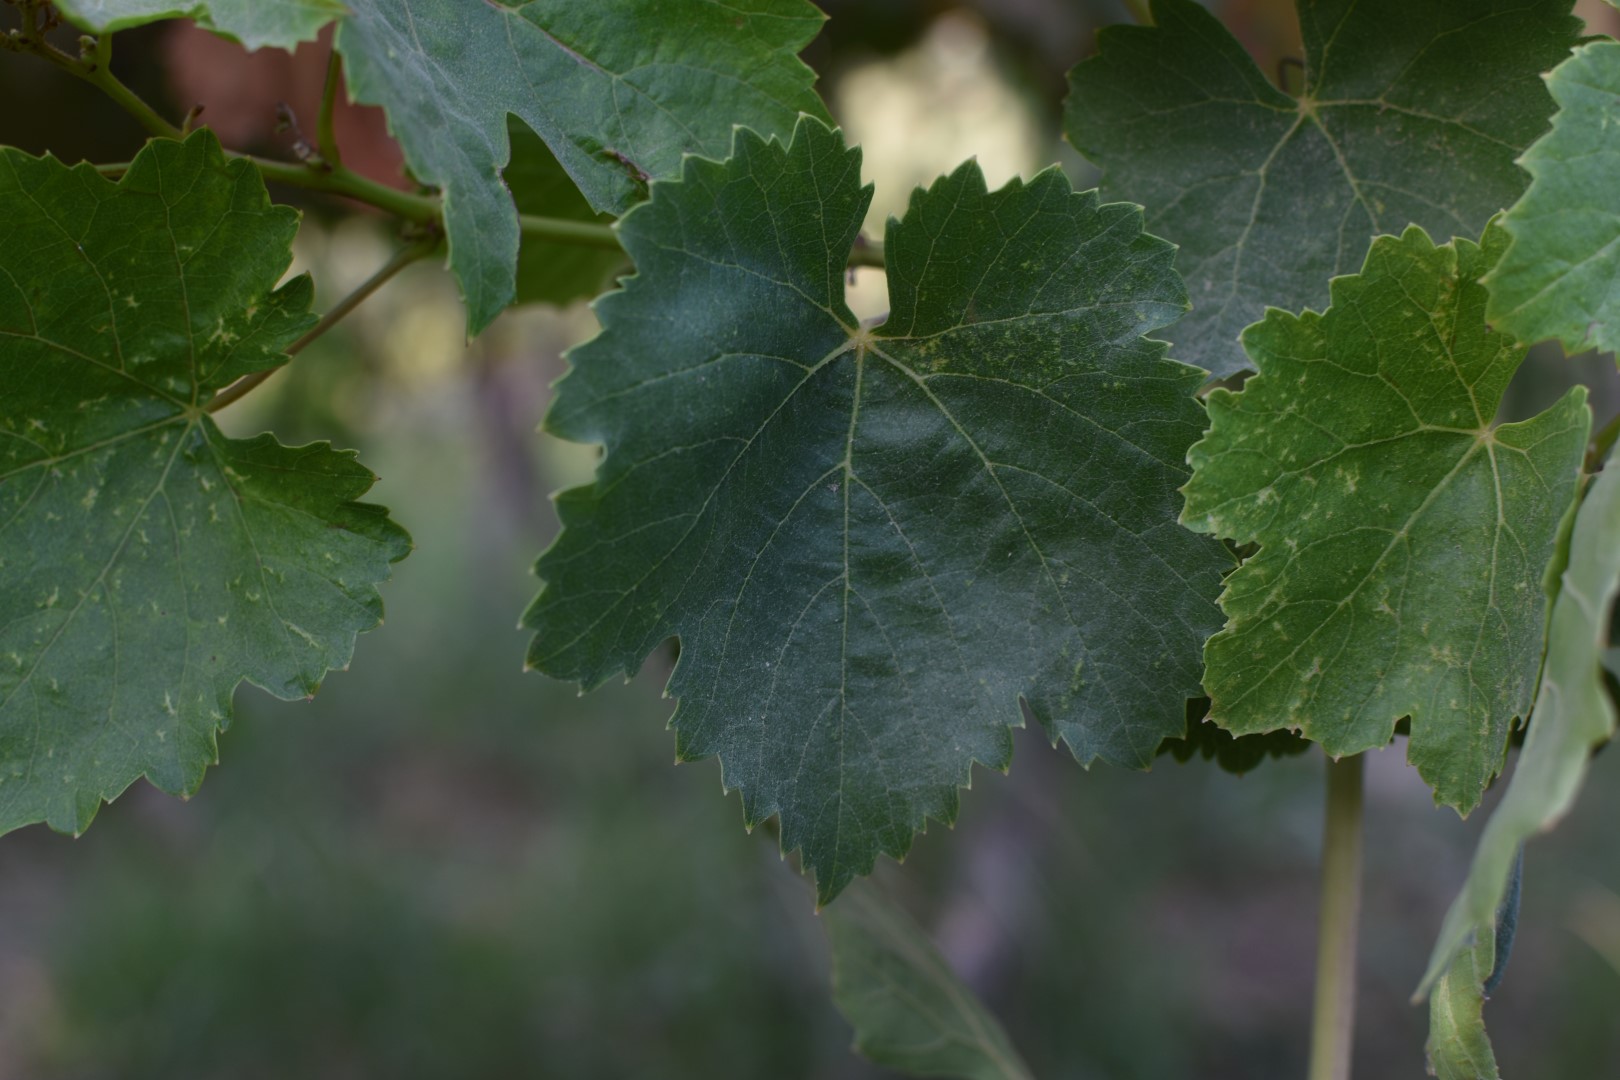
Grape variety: Thompson Seedless